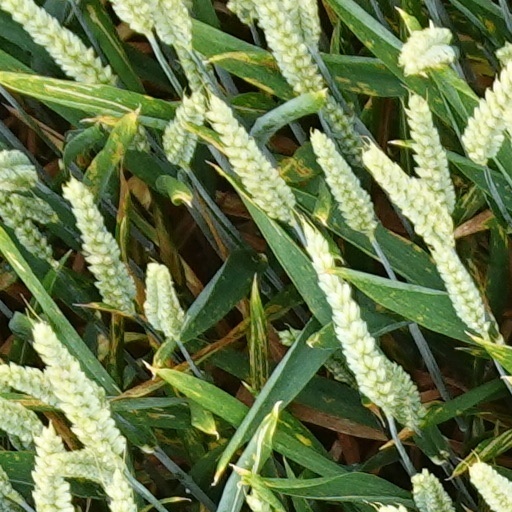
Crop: wheat